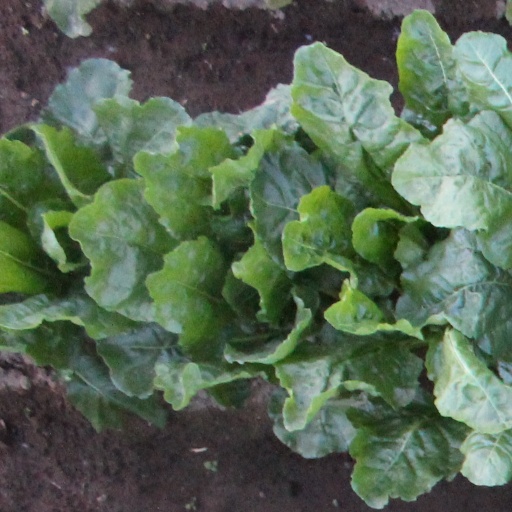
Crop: sugar beet